Tapajós–Xingu moist forests

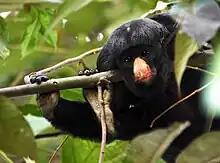
White-nosed saki ("Chiropotes albinasus")

An unusual form of forest with many large lianas at all levels is found on the higher land in the south and southeast of the ecoregion.